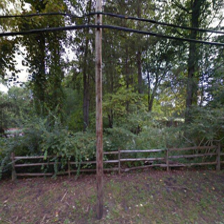
Label: streetView